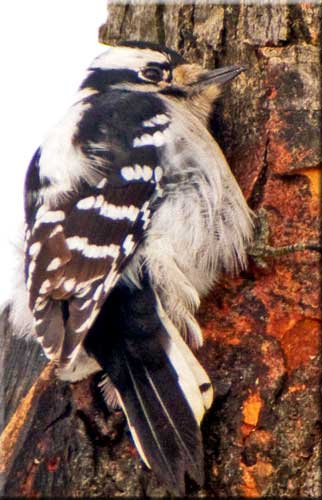
this bird has black wings with white speckles on the primaries, and a black tail.
this bird has a white breast and belly, with wings that are black with white splotchy stripes.
this bird is white with brown on its back and has a long, pointy beak.
this bird is white,grey, and black. it is a small bird with a tiny bill.
a bird with a small head small pointed bill white eyebrow and downy white breast
this bird has wings that are black and has a white belly
this rugged bird is white and black and has a short bill.
small, stout black and white bird with short pointy bill and thin white feathers on the breast.
this bird is white and black in color, with a black beak.
a small bird, with 5 white wingbars, and a sharp bill.
Species: Downy Woodpecker